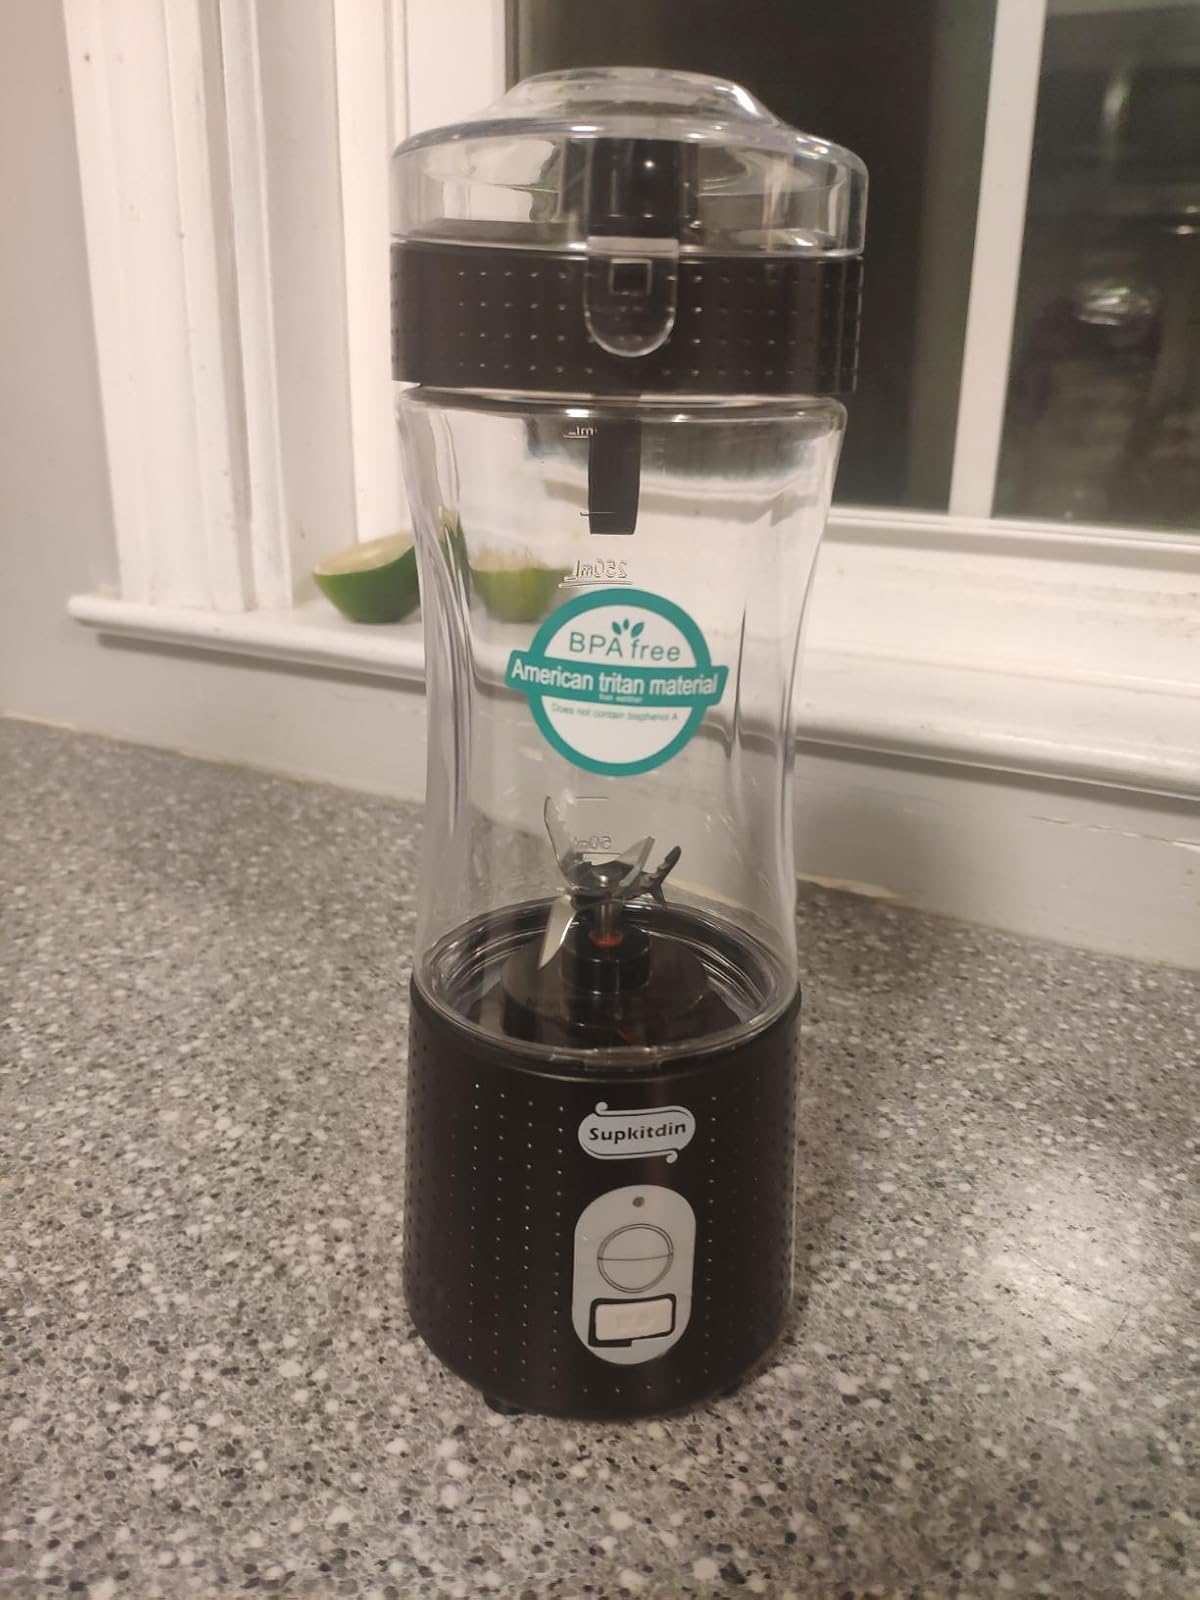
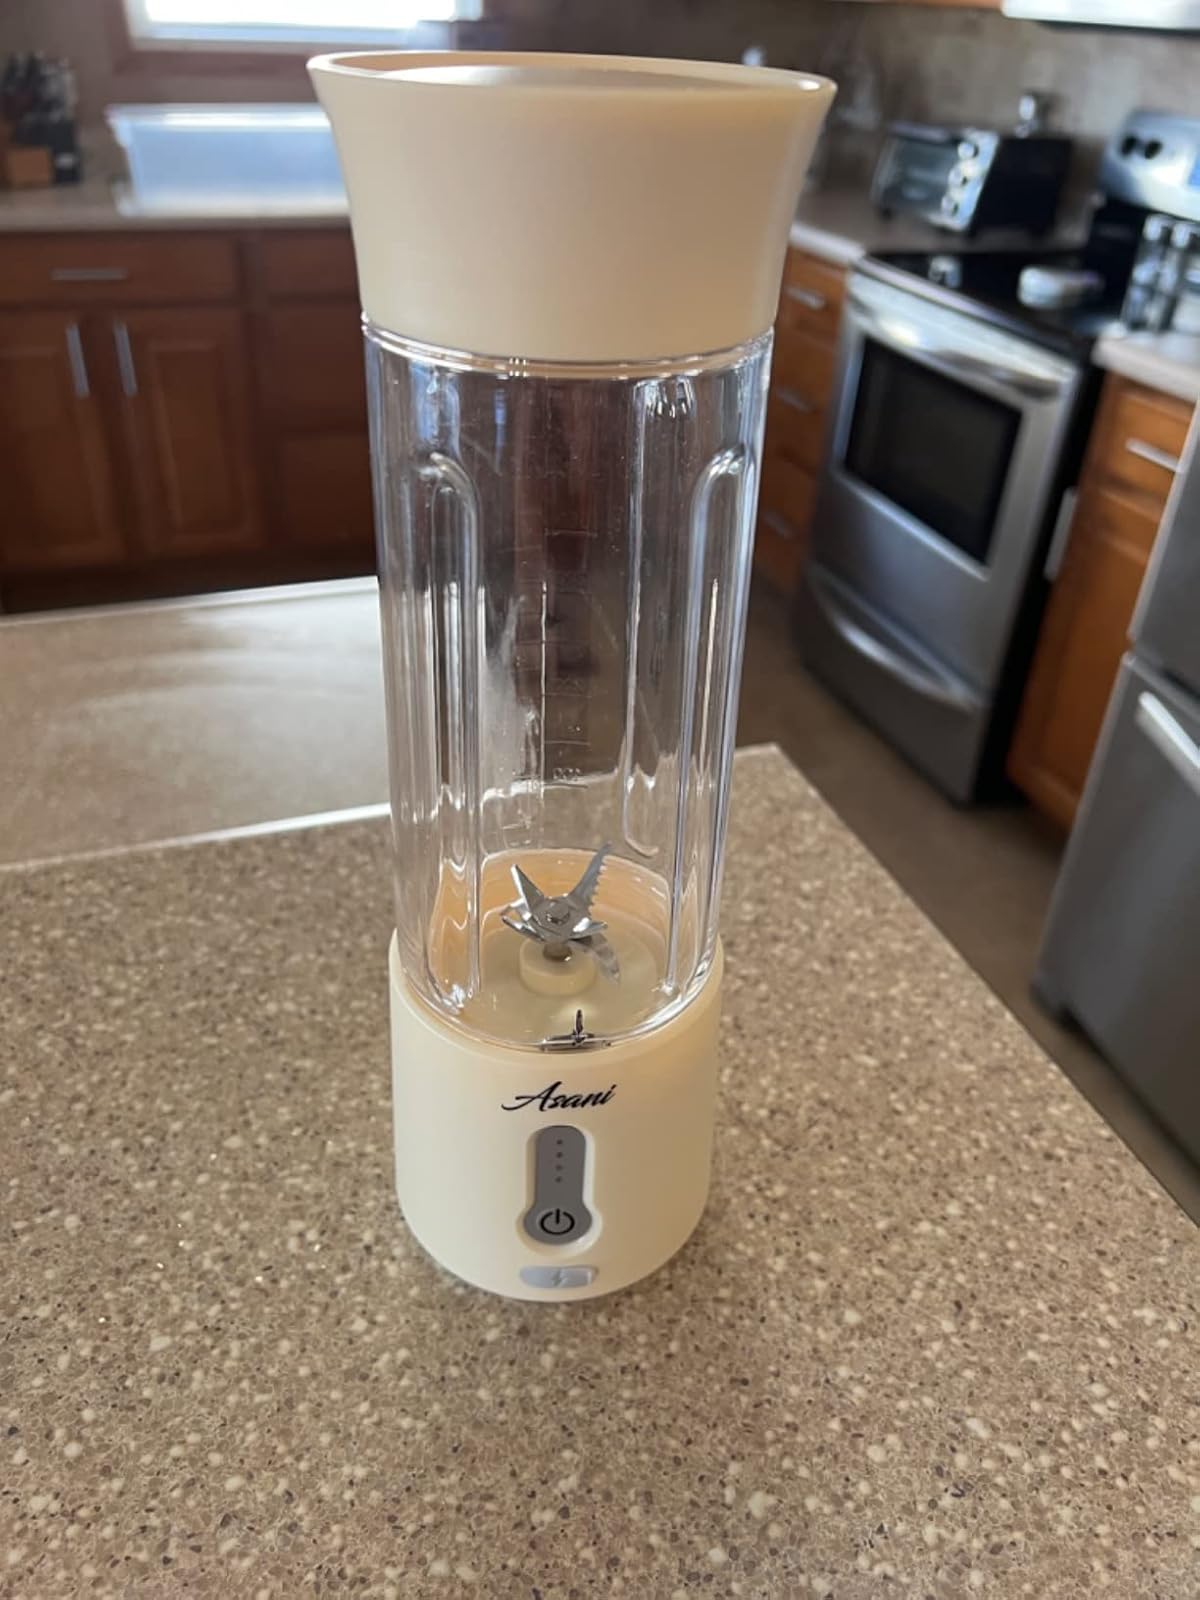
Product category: items_blender
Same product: no